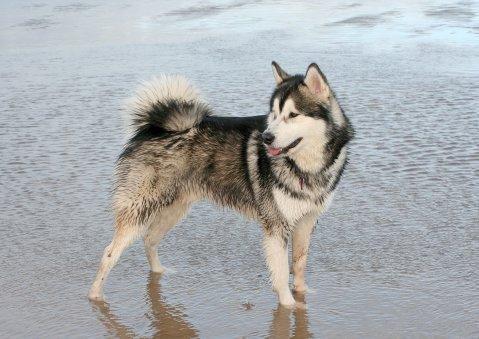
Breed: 1324-n000004-malamute